Grace Church Rectory

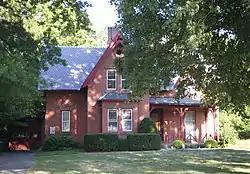

The former Grace Church Rectory is a historic church rectory and house at 301 Broad Street in Windsor, Connecticut. Built about 1865, it is a good local example of Gothic Revival architecture executed in brick. It was listed the National Register of Historic Places in 1988.